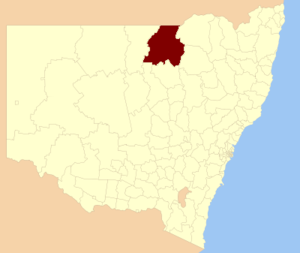
Le comté de Walgett est une zone d'administration locale dans le nord de la Nouvelle-Galles du Sud en Australie.